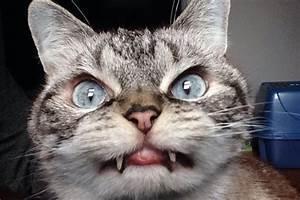
cat